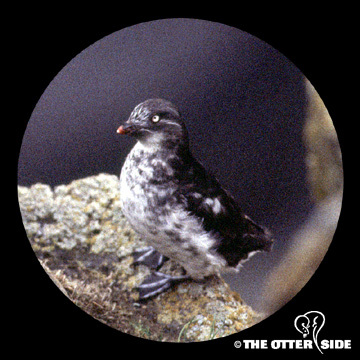
the bird has a white eyering and a white throat as well as breast.
a black and white colored bird with very short tail feathers.
a stout bird with webbed feet, a speckled white and grey breast, and an orange bill tip.
this bird has a black crown, an orange bill, and webbed black feet
this black bird has a short black beak and is mottled with white in its feathers, breast, throat, and abdomen.
this bird is white withblack and has a very short beak.
this bird has wings that are black and has a white belly
this bird is white with black and has a very short beak.
this bird has black webbed feet and a black crown and white breast with black spots.
this bird is black with white and has a very short beak.
Species: Least Auklet